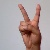
The image shows a hand gesture representing the letter 'V' in Indian Sign Language.